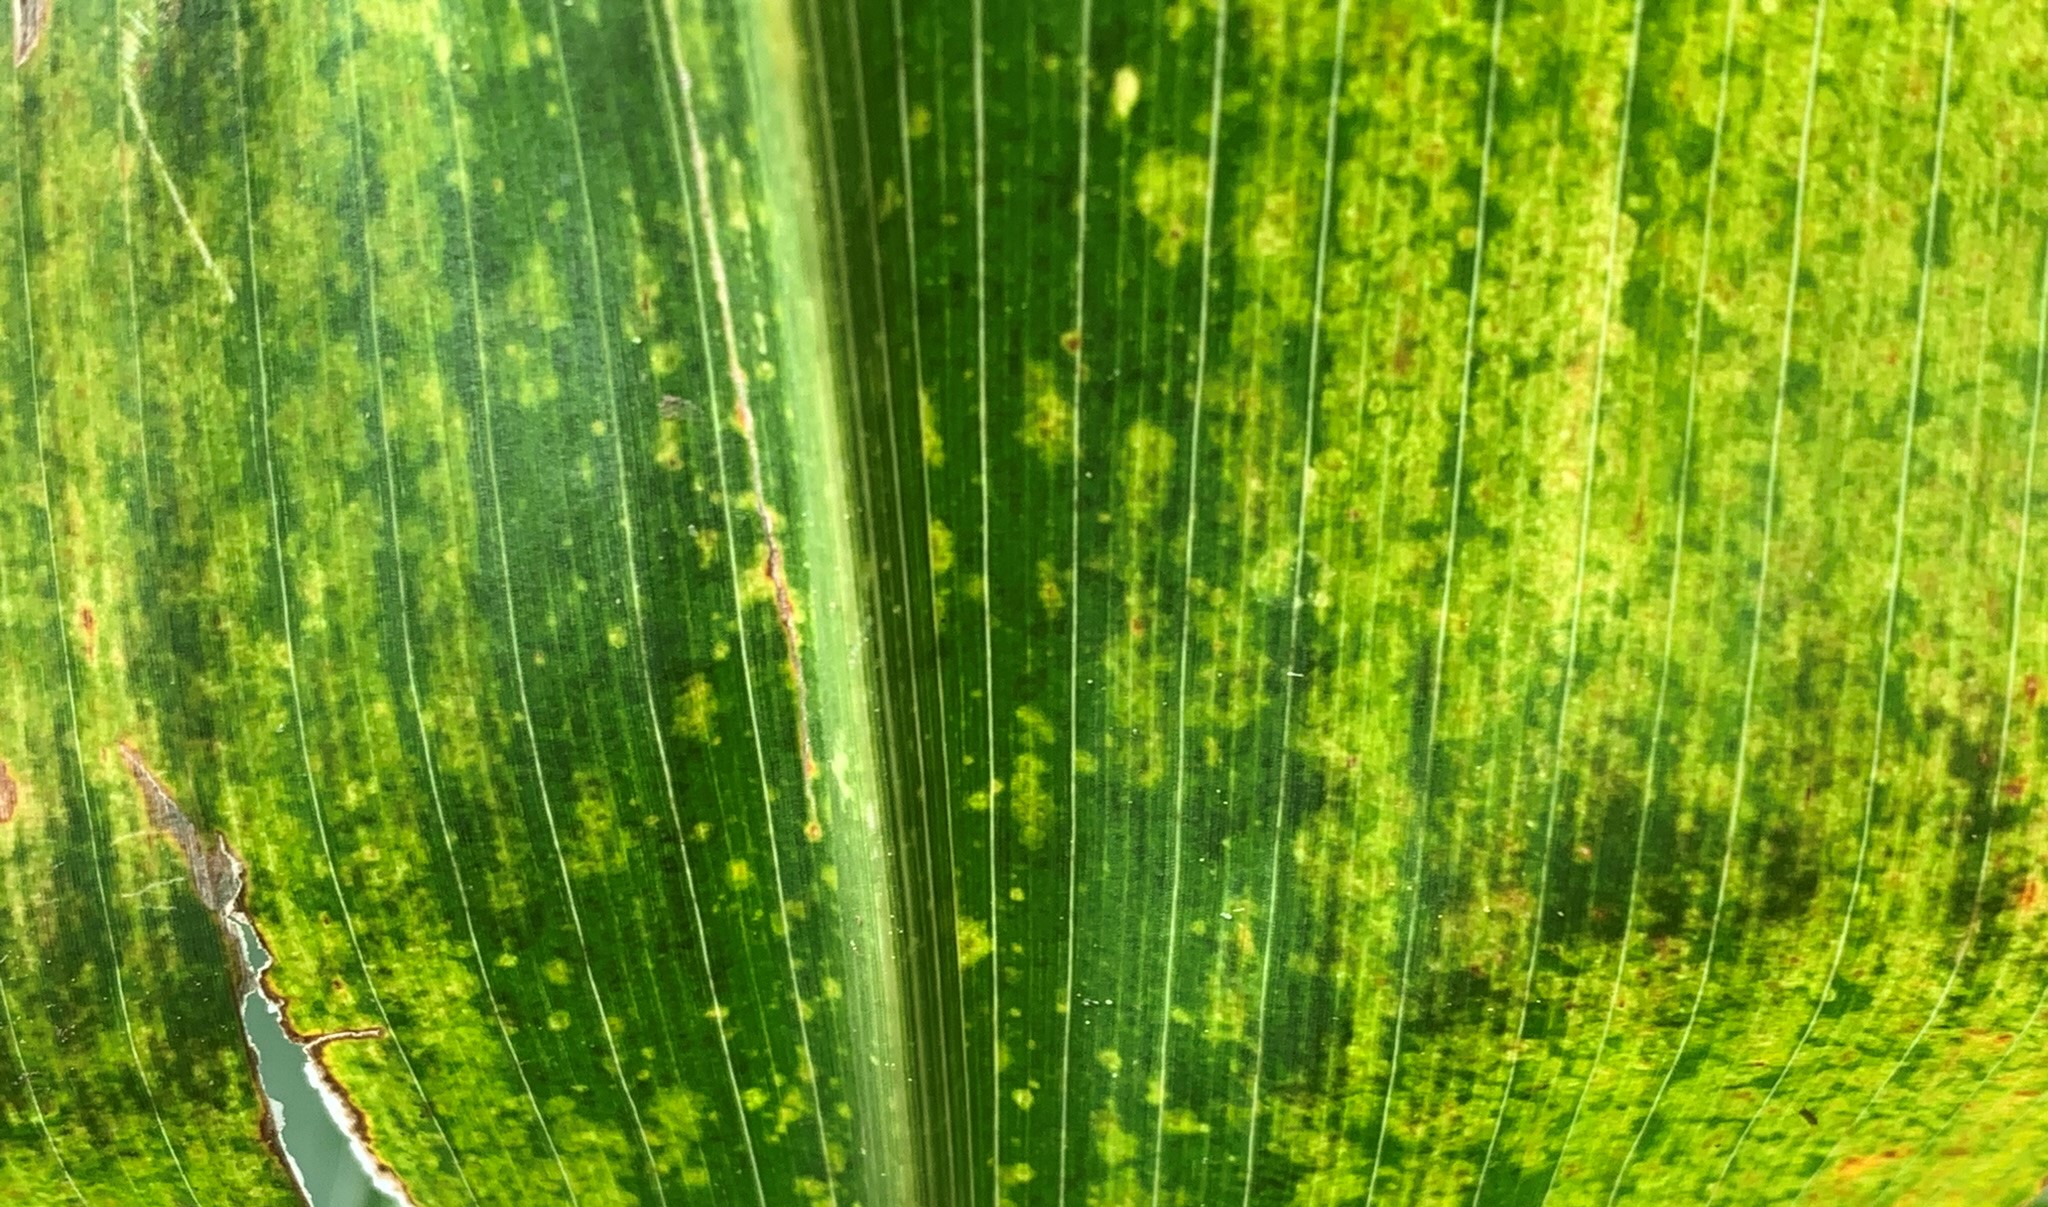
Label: MLN